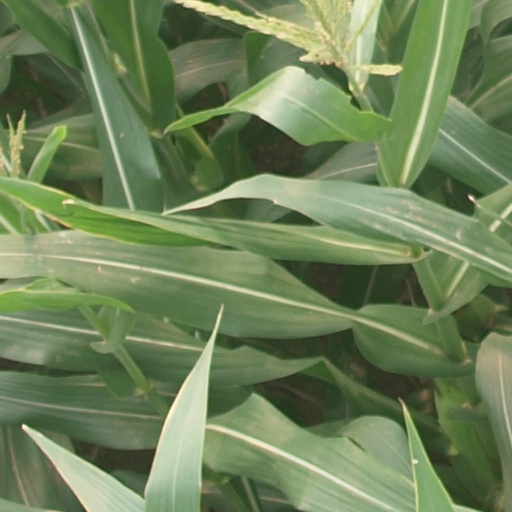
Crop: maize; corn